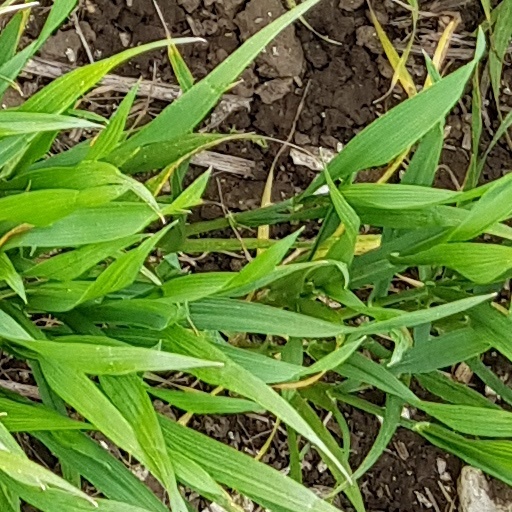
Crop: wheat